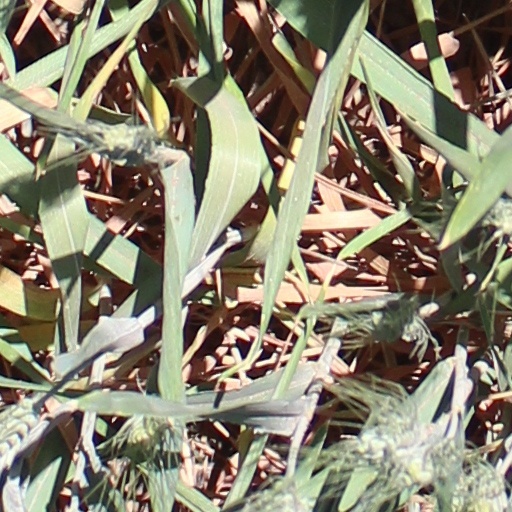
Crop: wheat